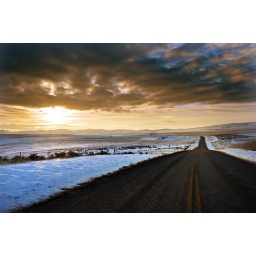
highway near golden spike area